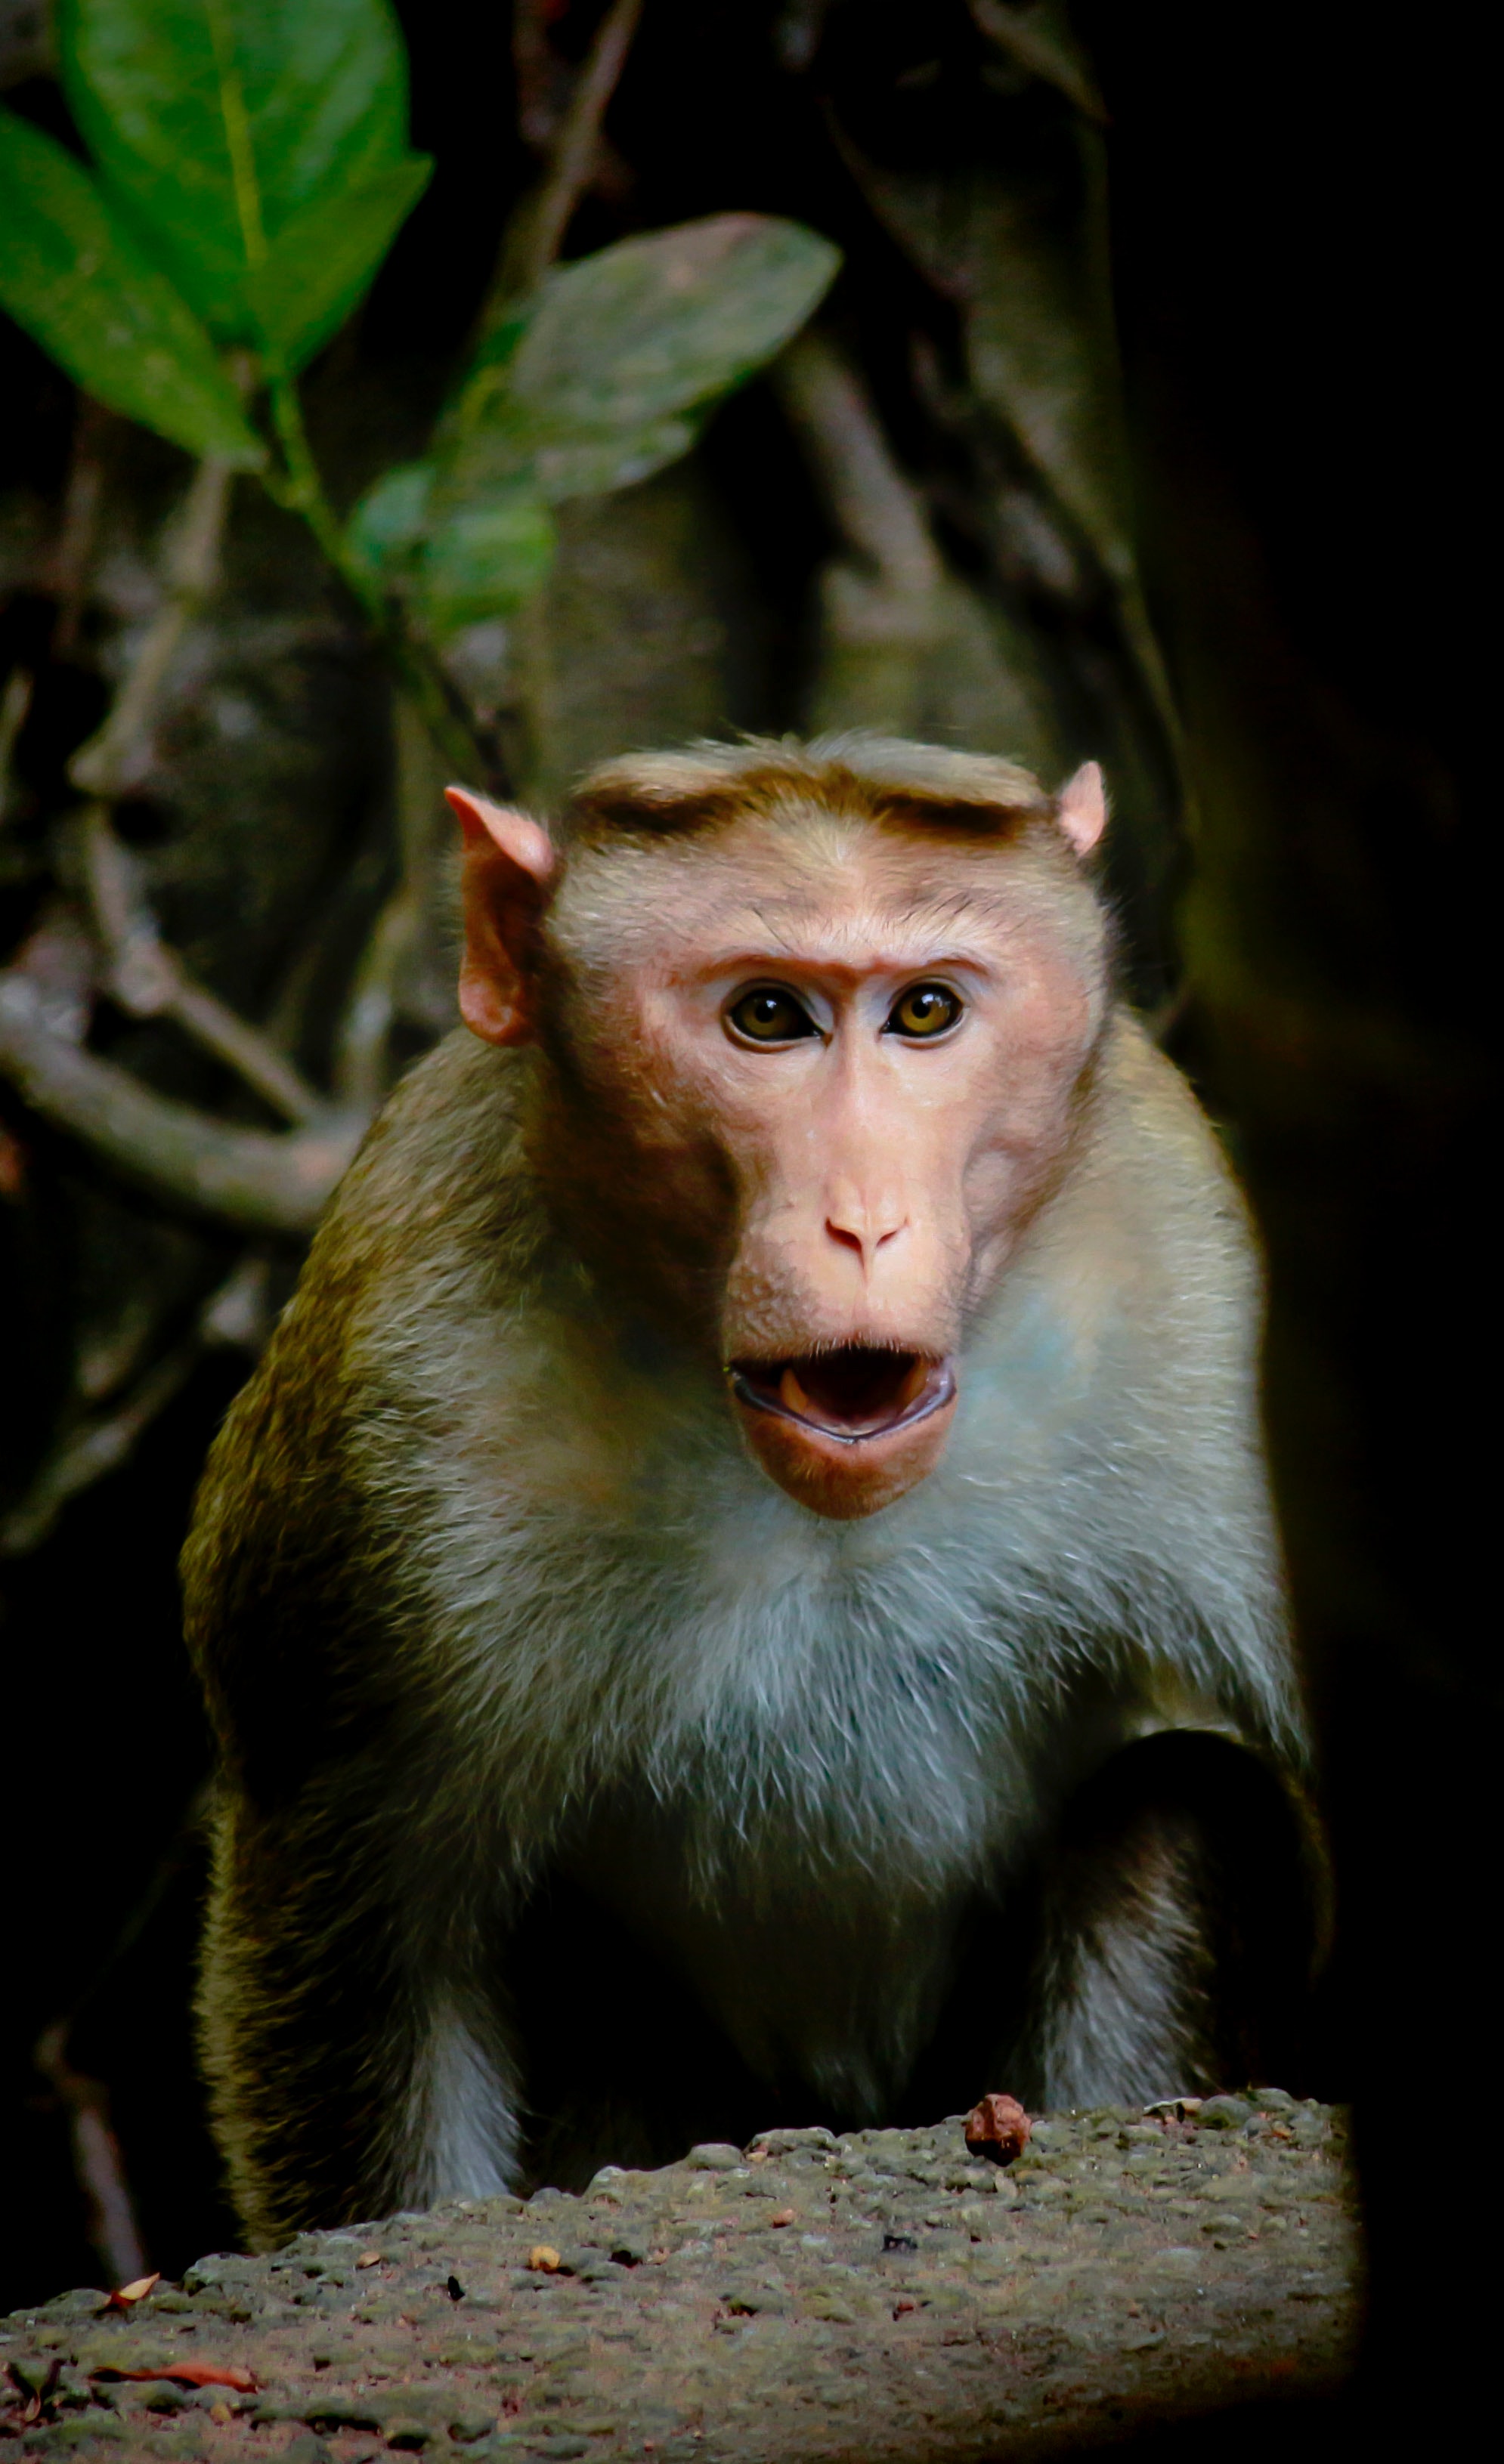
mammal, vertebrate, rhesus macaque, macaque, primate, mouth, snout, terrestrial animal, organism, white headed capuchin, wildlife, adaptation, white fronted capuchin, plant